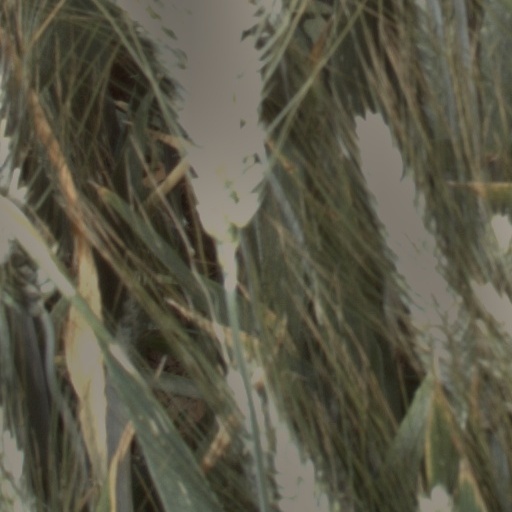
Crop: wheat